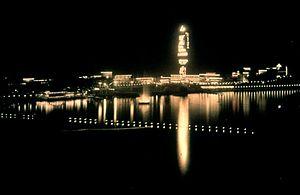
L'Exposition de Stockholm de 1930 fut une exposition nationale d'architecture, de design et d'artisanat qui fit à Stockholm la promotion du Fonctionnalisme. Elle fut instiguée par le Svenska Slöjdföreningen et la municipalité de Stockholm. Elle dura du 16 mai au 29 septembre 1930 et accueillit près de quatre millions de visiteurs.
Gustaf W. Cronquist est un photographe suédois.